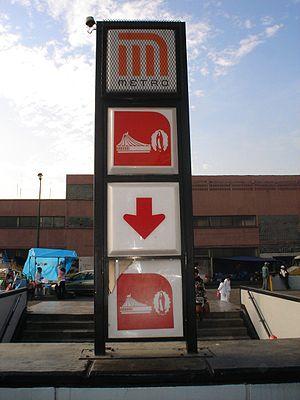
La Villa-Basílica est une station de la Ligne 6 du métro de Mexico. Il est situé au nord de Mexico, dans la délégation Gustavo A. Madero.